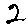
Label: 2